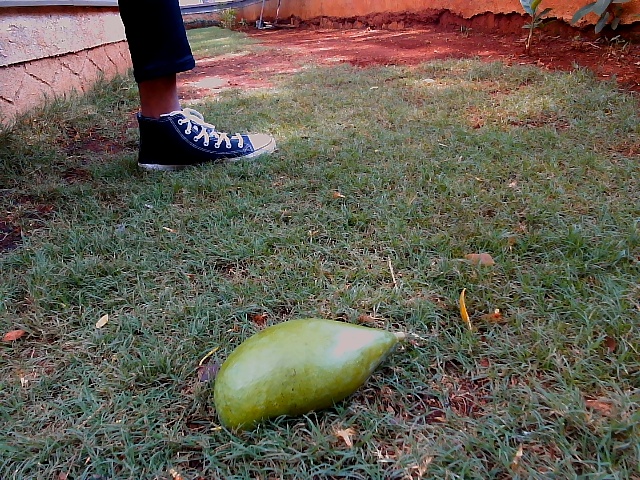
Label: Raw_Mango